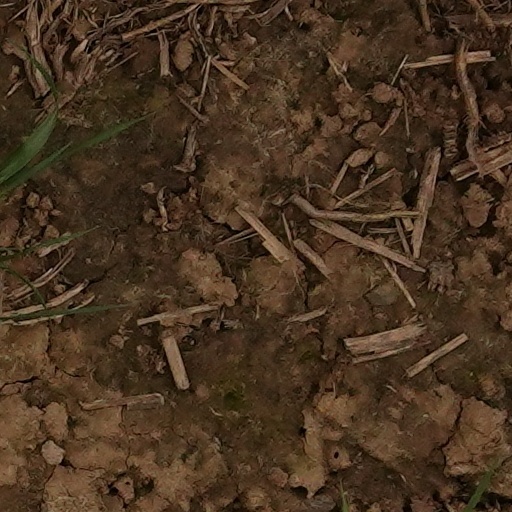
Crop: wheat